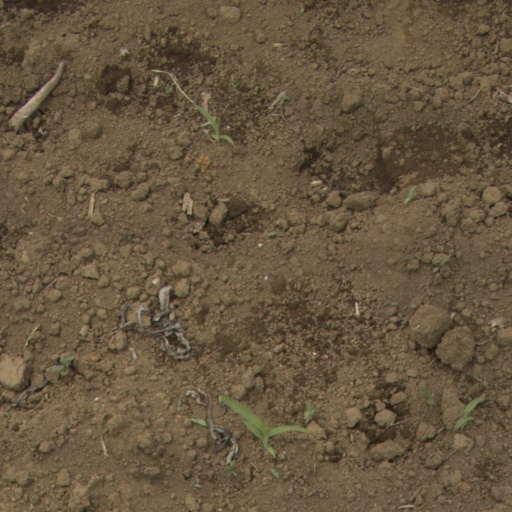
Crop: Jerusalem artichoke